Vasily Sharangovich

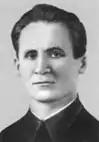
Vasily Sharangovich

Vasily Fomich Sharangovich (Vasil Sharanhovich; March 4, 1897 – March 15, 1938) was a Belarusian Soviet politician and the first secretary of the Communist Party of Byelorussian SSR in the Soviet Union. He was executed after the last of the Moscow Trials, the Trial of the Twenty-One, in 1938.